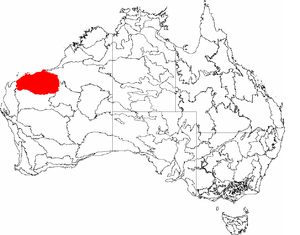
Le Vaalbara était un supercontinent qui a commencé à se former il y a 3,6 Ga et a existé de 3,1 Ga à 2,5 Ga, précédant le continent Ur, à partir duquel s'est formé par la suite le supercontinent Rodinia, puis les continents Laurussia et Gondwana.
Le craton de Pilbara est une partie ancienne et stable de la lithospère continentale située dans la région de Pilbara en Australie-Occidentale.